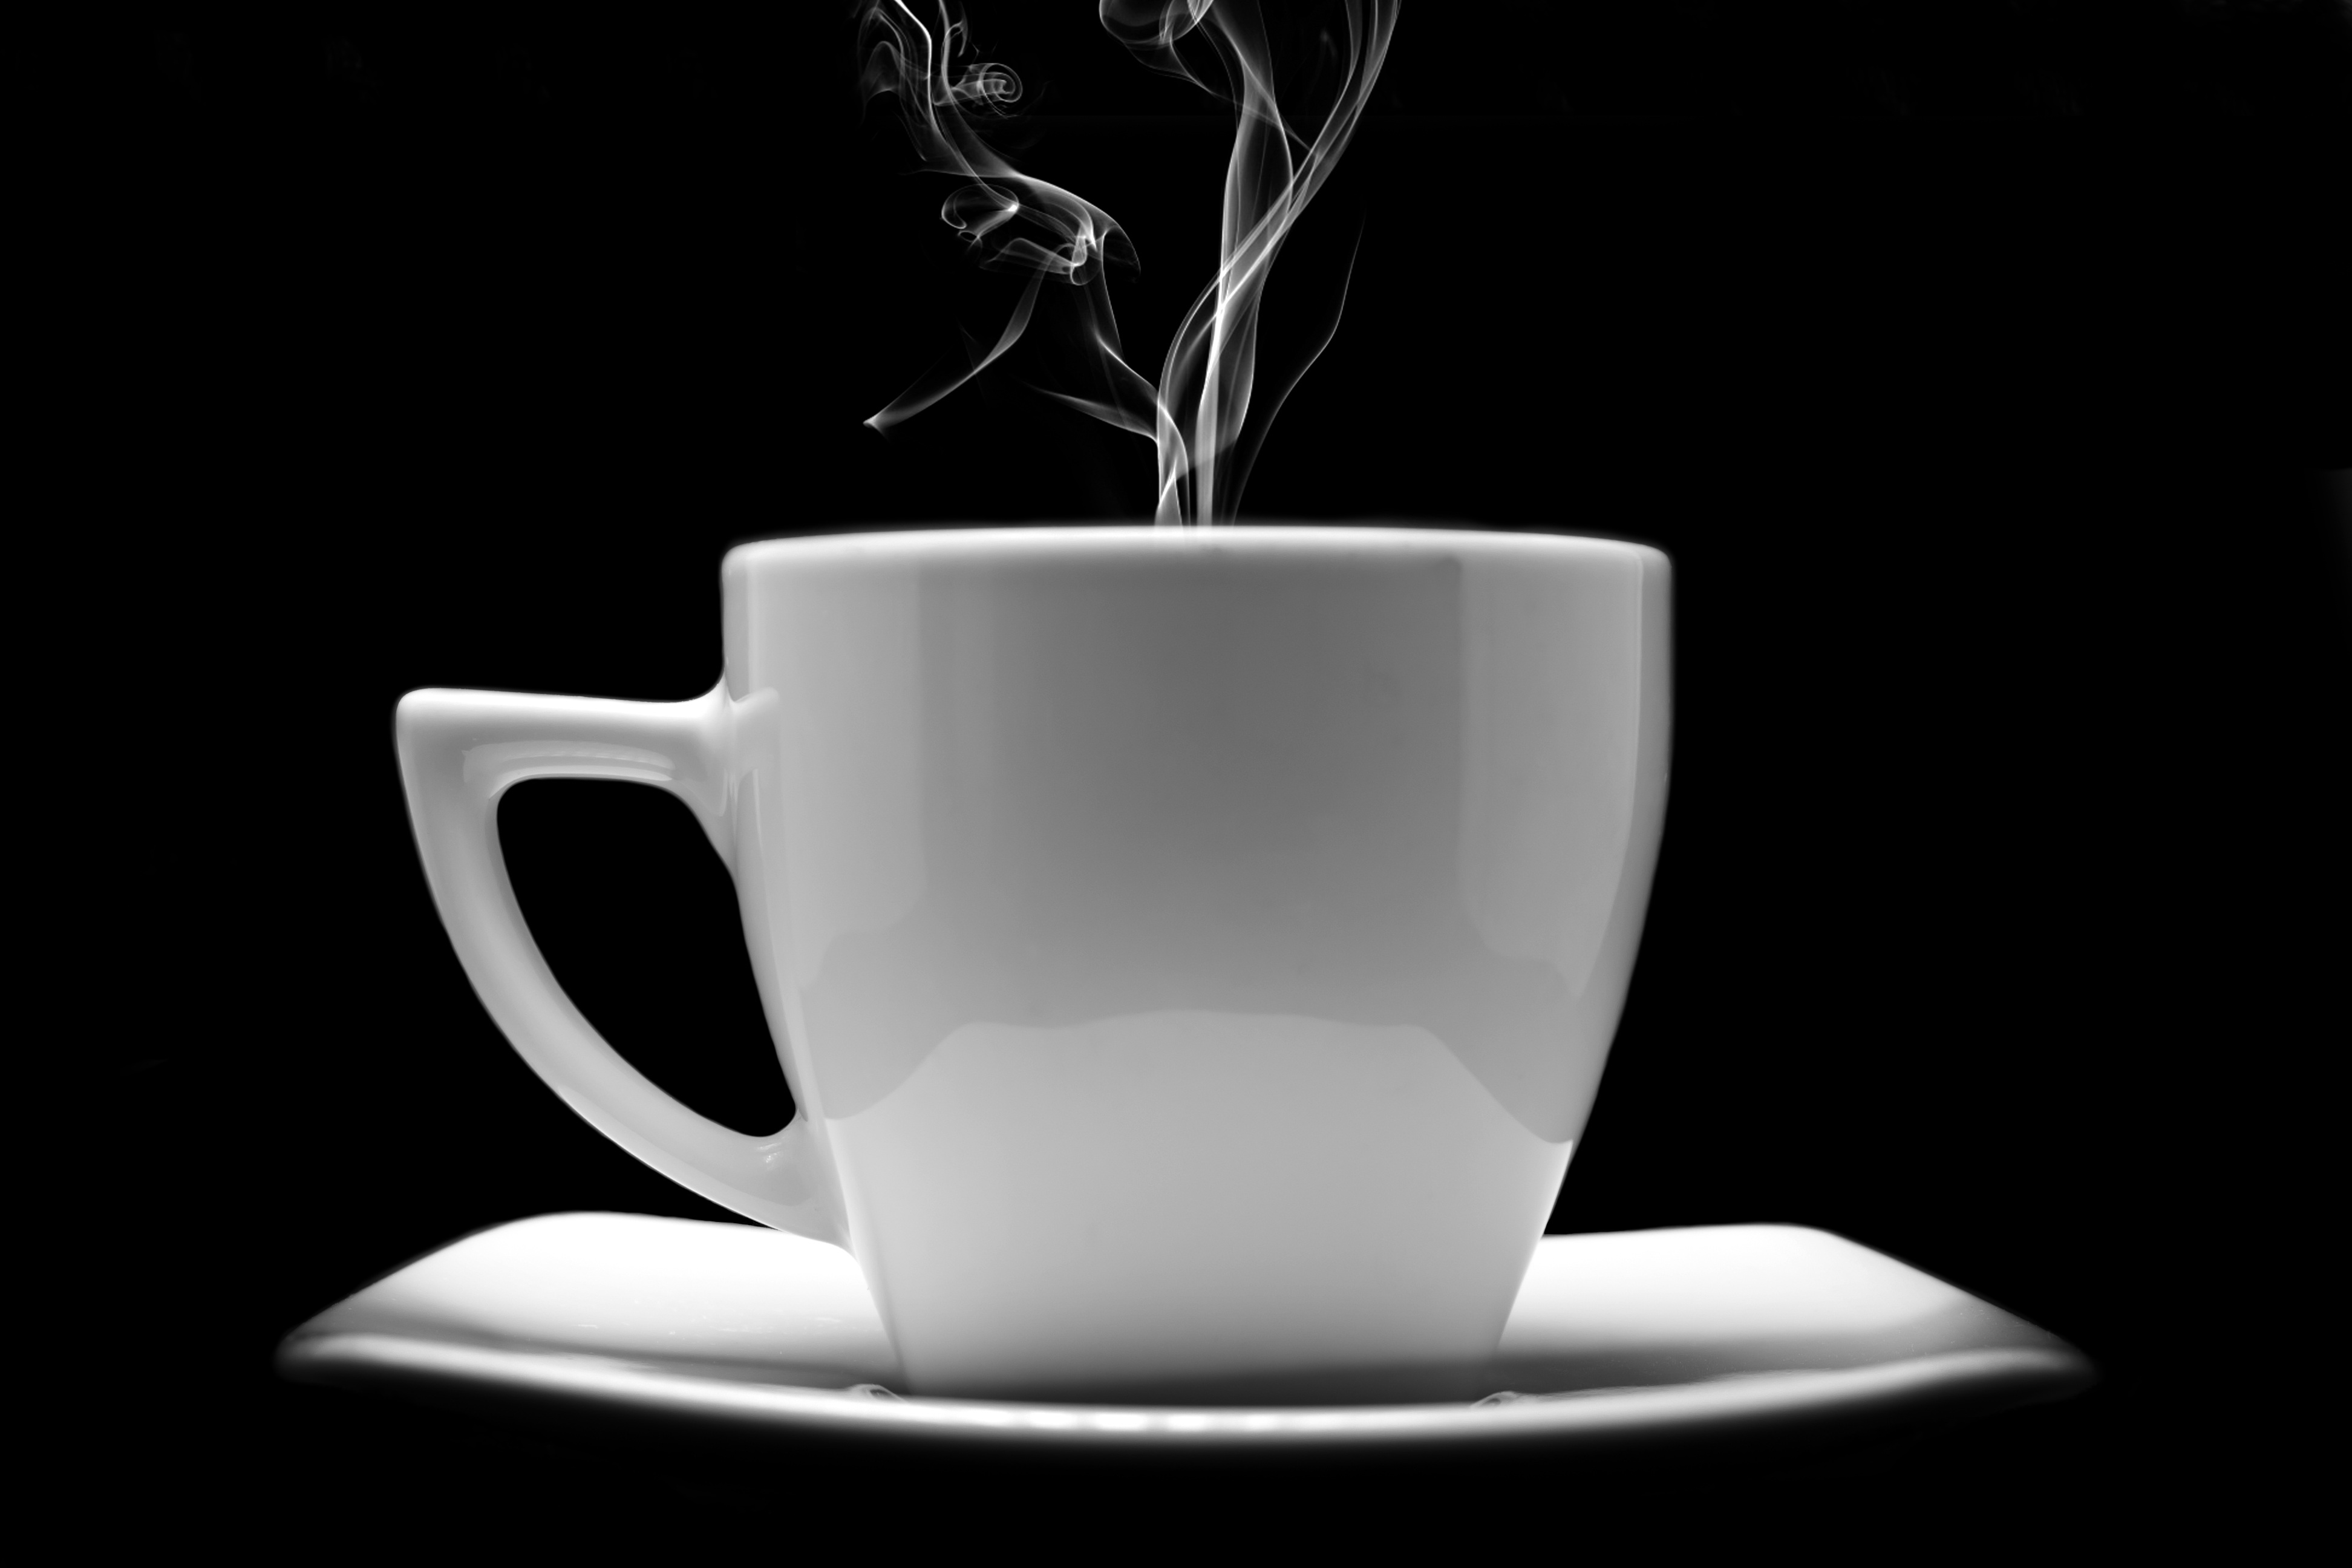
cafe, coffee, black and white, smoke, cup, saucer, drink, monochrome, espresso, coffee cup, caffeine, marketing, seo, still life photography, monochrome photography, drinkware